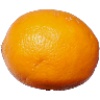
Label: Lemon Meyer 1